The Shore (video game)

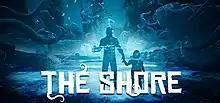
Steam storefront header

The Shore is a Lovecraftian horror exploration and adventure video game developed by Greek indie developer Ares Dragonis. The game takes place on a remote, mysterious island, where the protagonist is searching for his missing daughter.